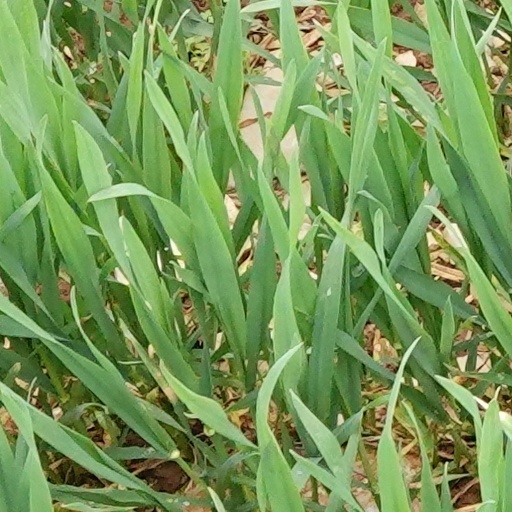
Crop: wheat